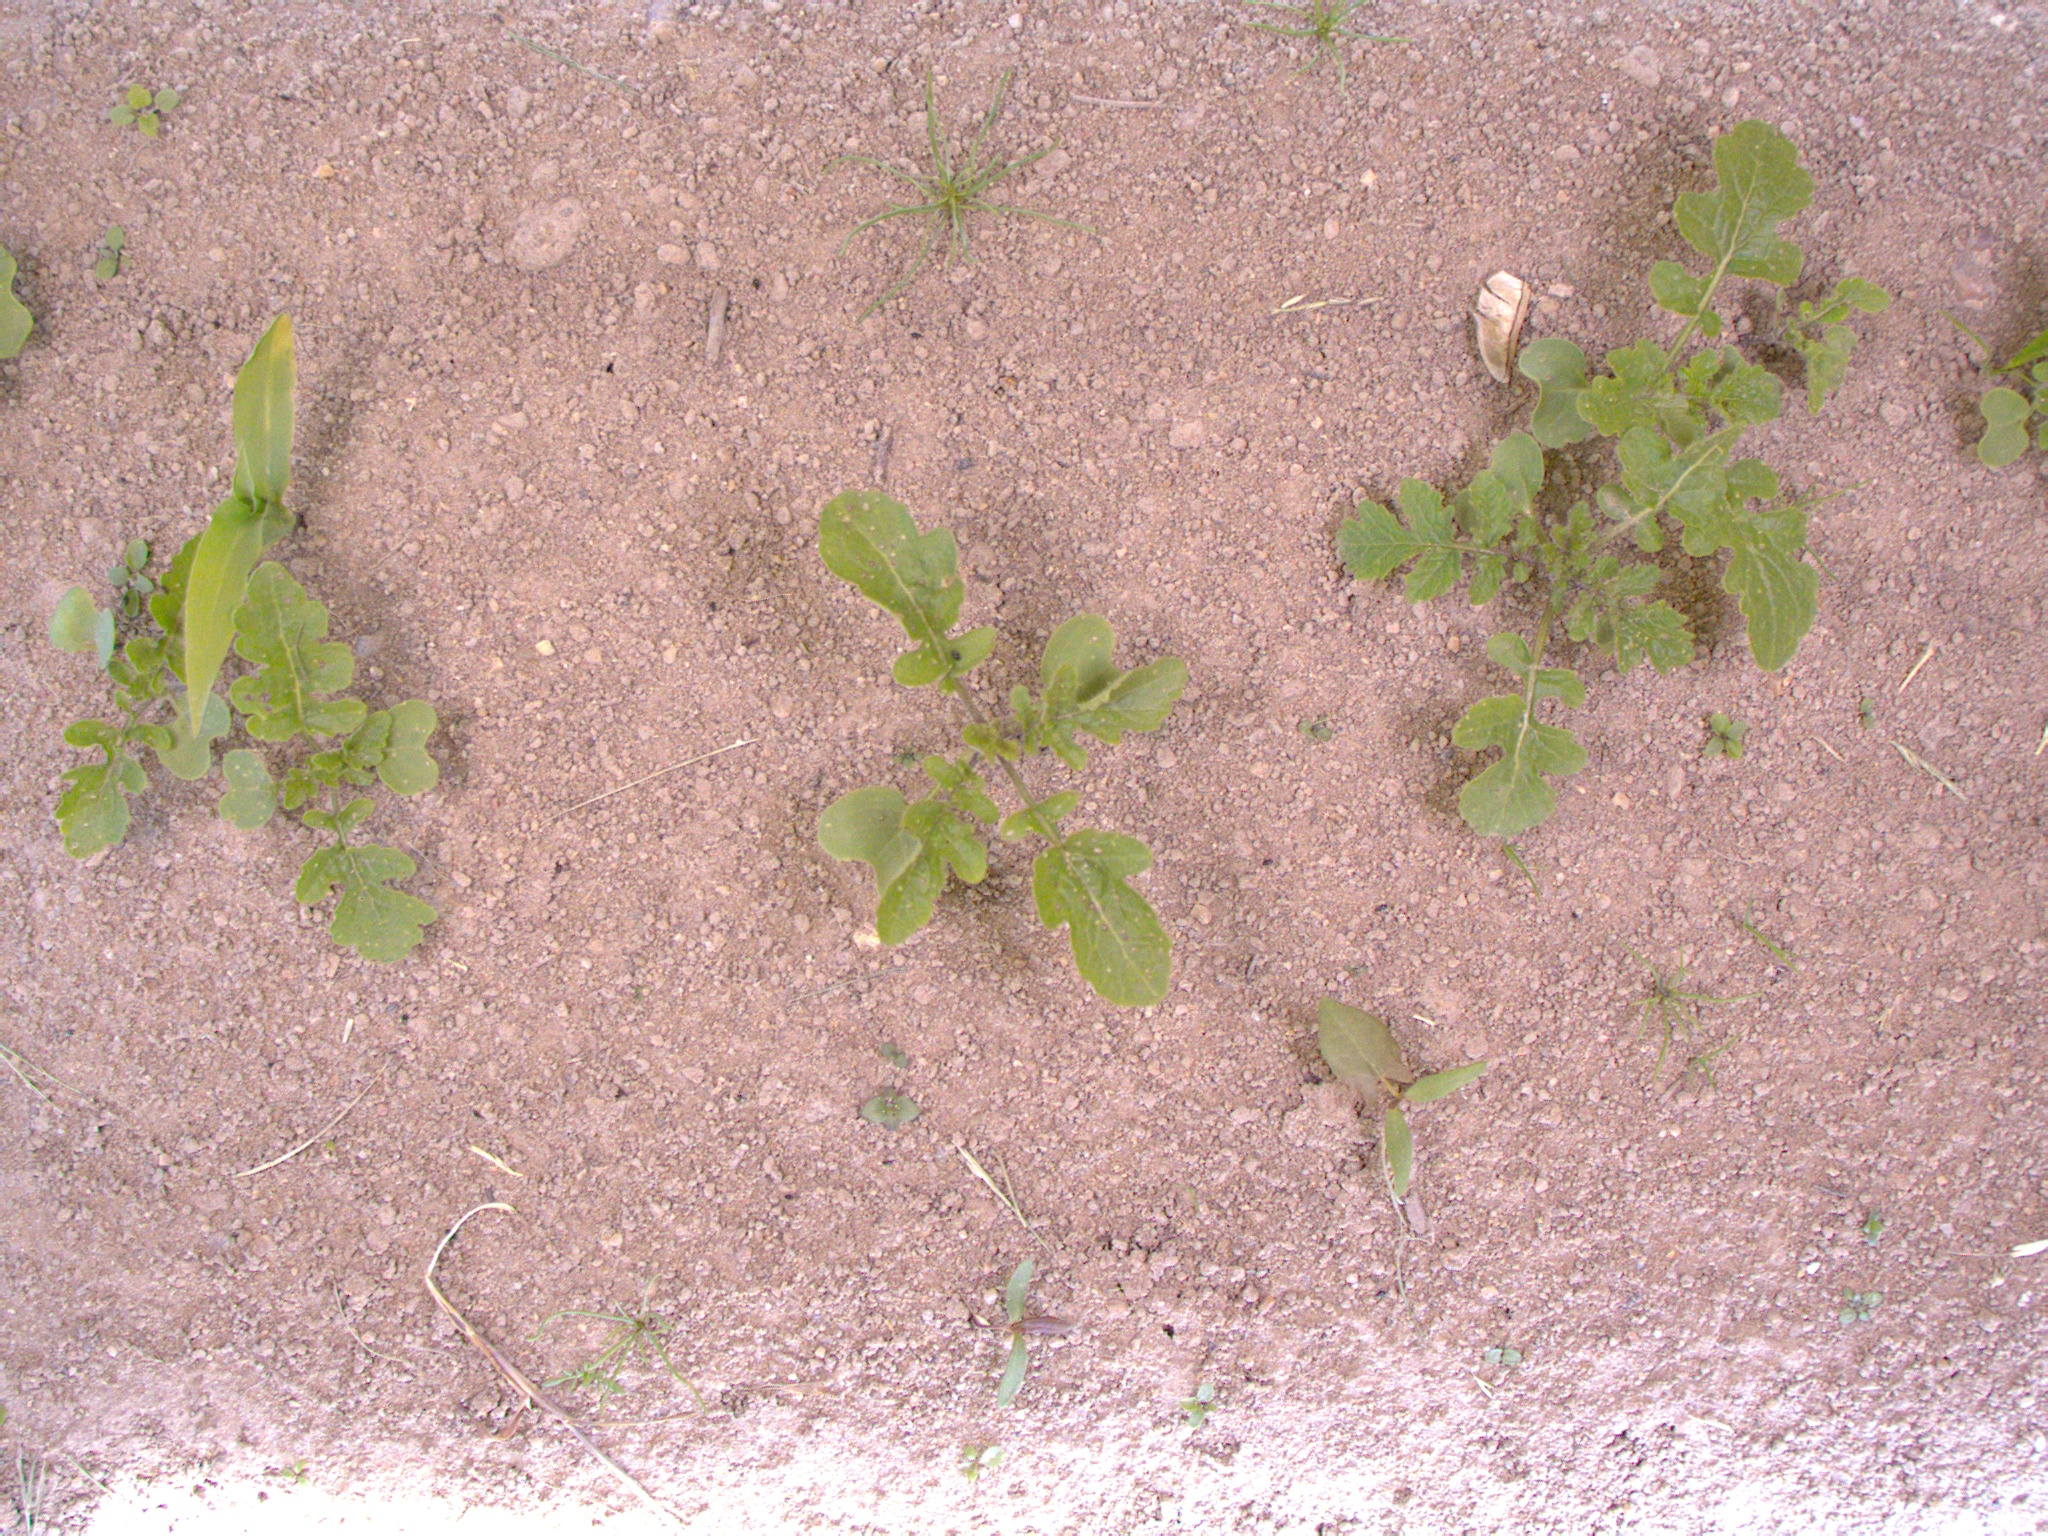
Crop: maize
Objects: maize, stem_maize